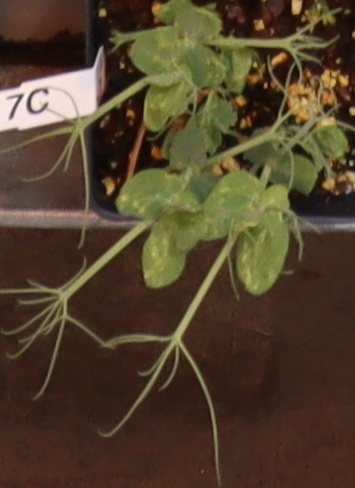
Label: Field Pea